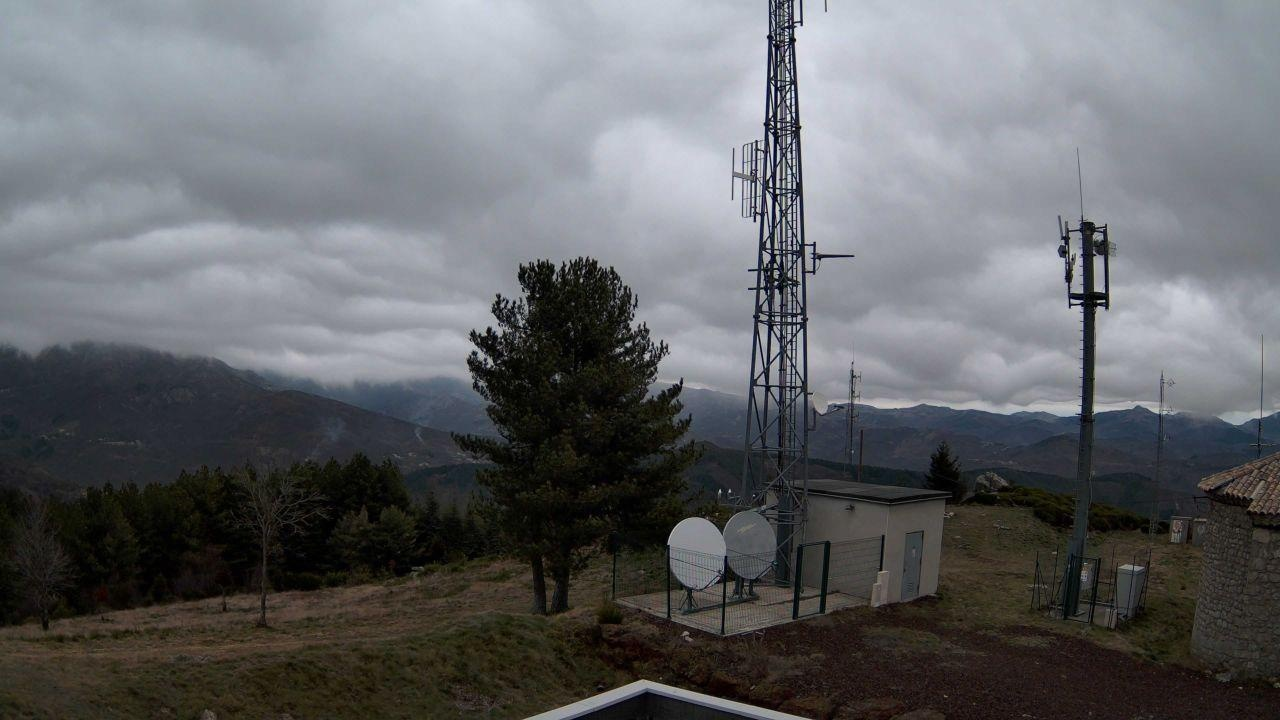
Fire: no
Smoke: yes